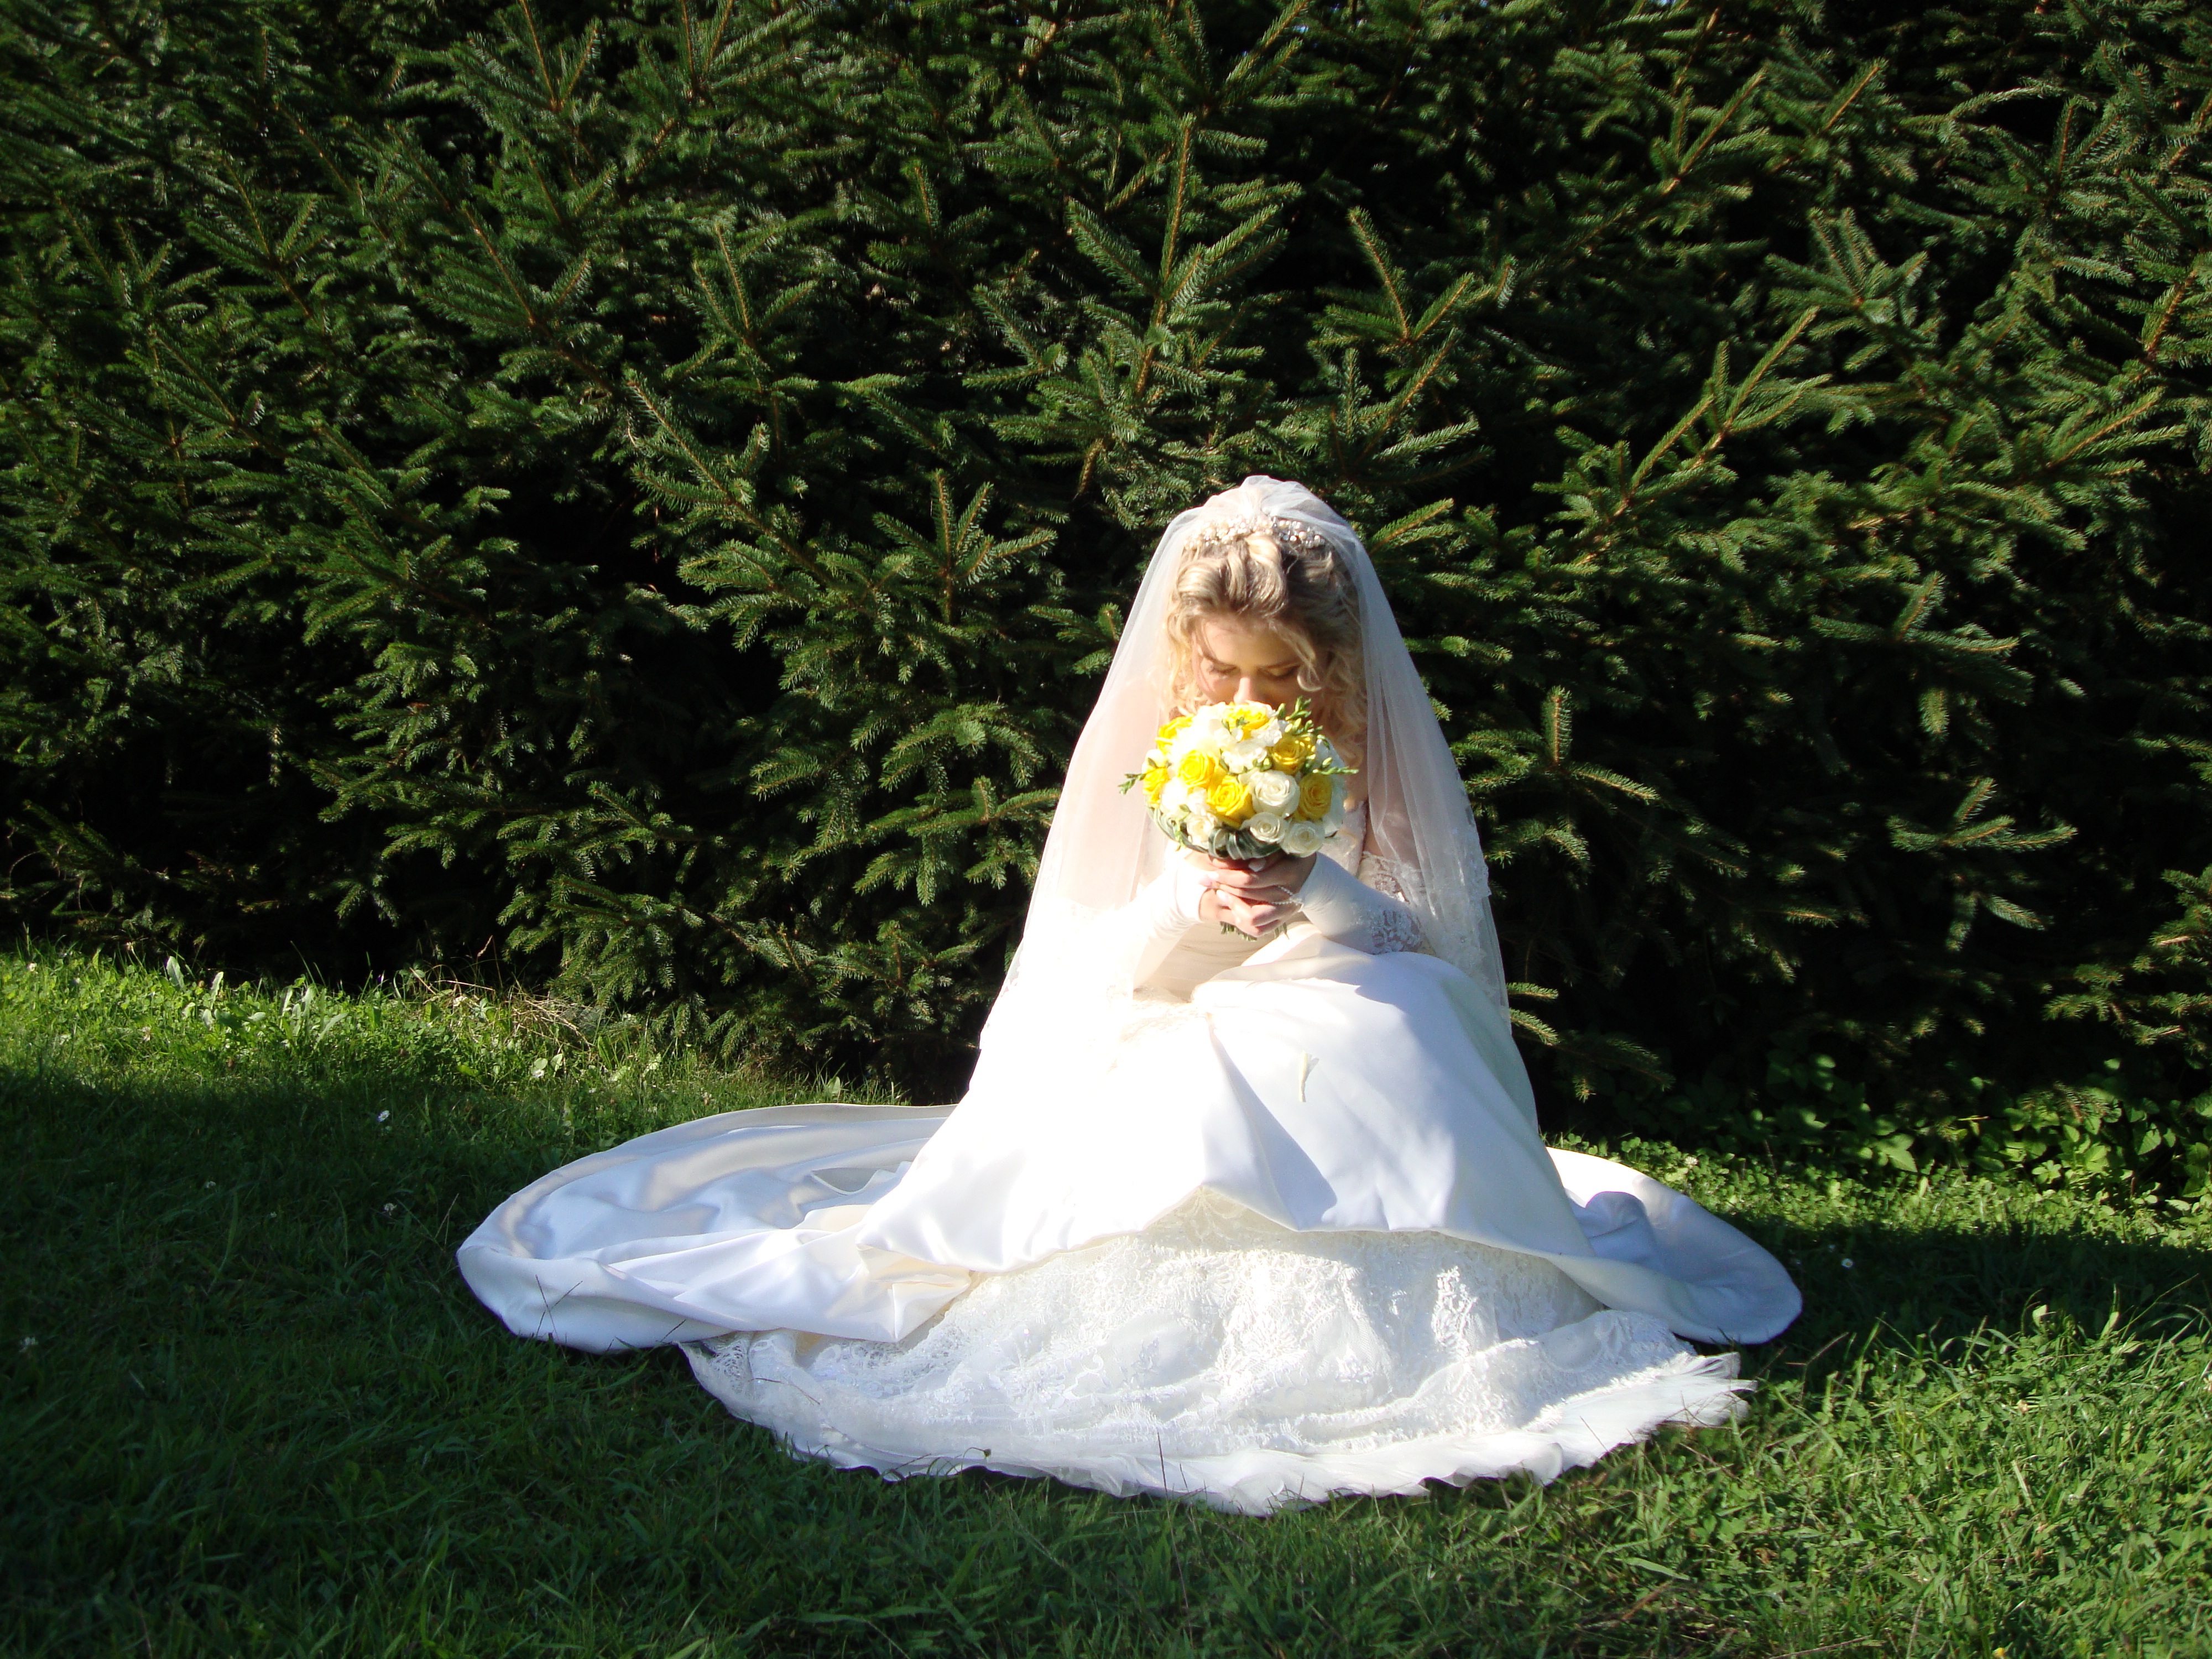
grass, woman, lawn, flower, bouquet, bride, dress, gown, veil